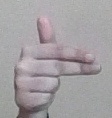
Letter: ghain